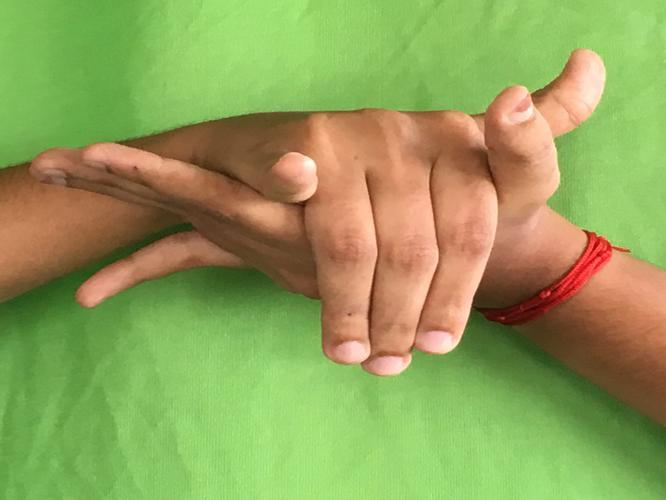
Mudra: Kurma
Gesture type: double_hand